The Letters of J. R. R. Tolkien

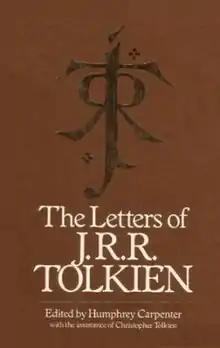
Dust wrapper of UK first edition

The Letters of J. R. R. Tolkien is a selection of the philologist and fantasy author J. R. R. Tolkien's letters. It was published in 1981, edited by Tolkien's biographer Humphrey Carpenter, who was assisted by Christopher Tolkien. The selection, from a large mass of materials, contains 354 letters. These were written between October 1914, when Tolkien was an undergraduate at Oxford, and 29 August 1973, four days before his death. The letters are of interest both for what they show of Tolkien's life and for his interpretations of his Middle-earth writings.